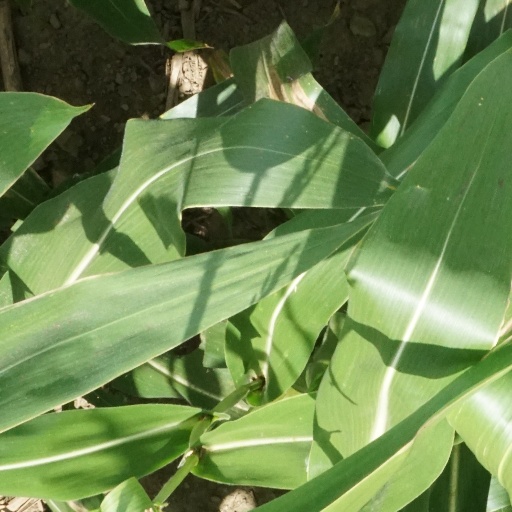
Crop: maize; corn